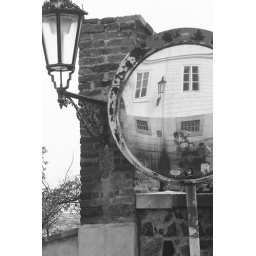
crazy lil mirror in Prague, i loved taking black and white shots here.